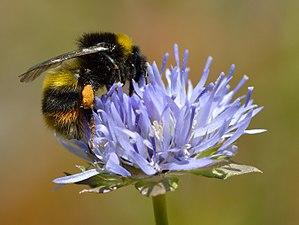
La Jasione des montagnes est une plante herbacée de la famille des Campanulacées.